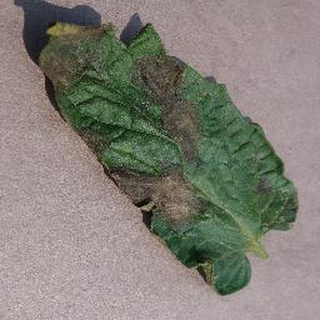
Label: tomato_late_blight